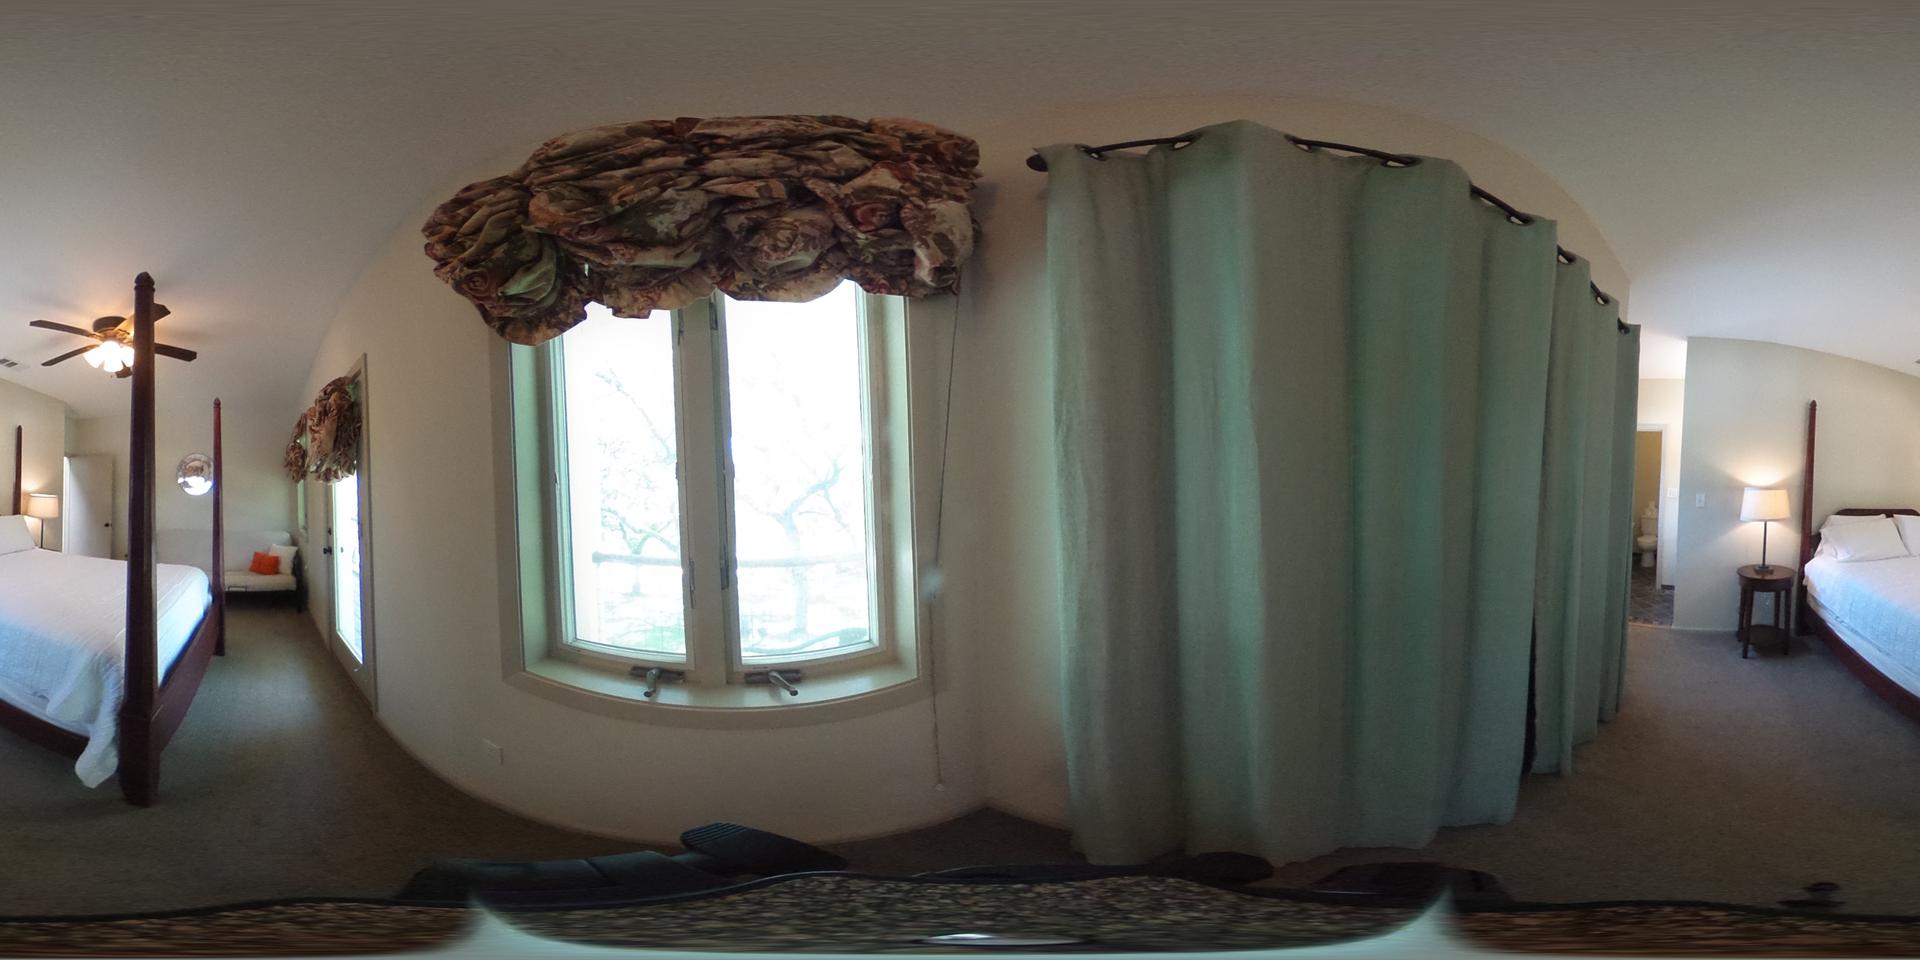
Referred object: the pillows on the sofa

Referred object: the floral window valance